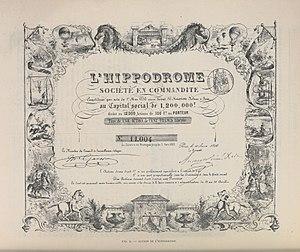
Action de l'Hippodrome de Paris.
L'Hippodrome est un très vaste et célèbre établissement parisien de spectacles en plein air ouvert de 1845 à 1869. La saison de l'Hippodrome débute en mai et s'achève en novembre. Il n'est pas ouvert toute l'année. Ainsi, par exemple, en 1852 son ouverture a lieu le mardi 4 mai, et la dernière représentation de la saison le dimanche 14 novembre.